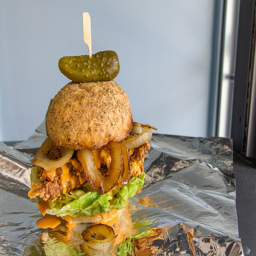
A giant sandwich topped with a green pickle
a sandwich with a pickle on top is on some tin foil
A chicken onion burger on tin foil with a pickle on top.
a large sandwich with onions, cheese,and meat is sitting on some foil
A large sandwich sits upon a sheet of aluminum foil.